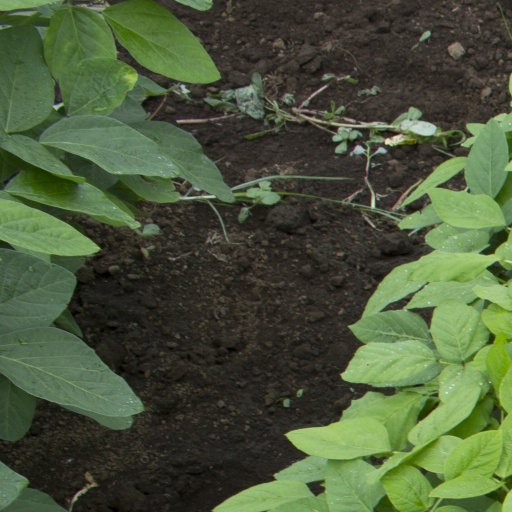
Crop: soybean